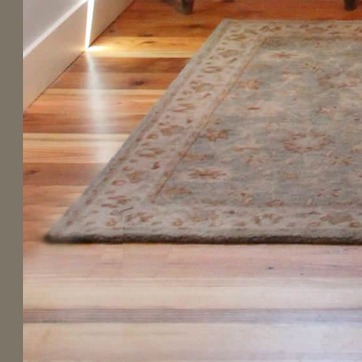
Material: carpet